Welsh devolution

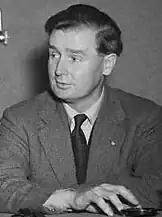
Gwynfor Evans in 1951.

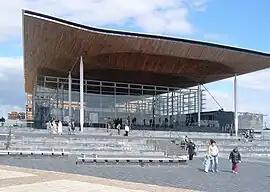
Senedd building, Cardiff Bay (formerly National Assembly for Wales).

In the 1950s, the deterioration of the British Empire removed a sense of Britishness and there was a realisation that Wales was not as prosperous as south-east England and smaller European countries. Successive Conservative Party victories in Westminster led to suggestions that only through self-government could Wales achieve a government reflecting the votes of a Welsh electorate. The Tryweryn flooding was opposed by 125 local authorities and 27 of 36 Welsh MPs voted against the second reading of the bill with none voting for it. At the time, Wales had no Welsh office (introduced in 1964) or any devolution. John Davies adds that the representatives of Wales were powerless under the political structure of the time, a core message of Plaid Cymru. The Epynt clearance in 1940 has also been described as a "significant - but often overlooked - chapter in the history of Wales".